The Diary of Alicia Keys

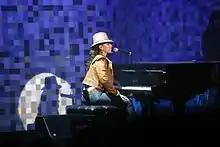
Keys performing at the Consumer Electronics Show in January 2004

The marketing campaign for "The Diary of Alicia Keys" was described by record executive Tom Corson as an integration of televised, print, and online coverage. Primarily focusing on word of mouth, the strategy was described as more understated than the exhaustive marketing campaign for "Songs in A Minor". In August 2003, "Streets of New York (City Life)" leaked onto various mixtapes and radio stations, though it was promptly announced the track was not the album's lead single. Then-undisclosed lead single was announced for late September, while the album was tentatively scheduled for November 18; however, both were eventually postponed. Promotional efforts for the album would not commence until October, with Keys appearing on the cover of the October 30, 2003-dated issue of "Rolling Stone" alongside Missy Elliott and Eve. At a worldwide launch at the Criterion Theatre in London on November 3, Keys performed the lead single "You Don't Know My Name" alongside "Streets of New York (City Life)", "Diary", "If I Ain't Got You", and "If I Was Your Woman"/"Walk on By". The promotional tour continued across Europe until November 13. "You Don't Know My Name" was released on November 10, being selected over the crossover-appealing "If I Ain't Got You" in order to market "The Diary of Alicia Keys" to Keys' core, urban contemporary-oriented audience first. A commercial success, "You Don't Know My Name" peaked at number three on the US "Billboard" Hot 100 and spent nine weeks atop the Hot R&B/Hip-Hop Songs. Keys continued promoting the album by performing at the "Vibe" Awards on November 20, at AOL Broadband Rocks! Live on December 1, on "Good Morning America" on December 2, and "The Tonight Show with Jay Leno" on December 4 and 5, as well as appearing on "Primetime" and "The Oprah Winfrey Show". In the US, "The Diary of Alicia Keys" was released on December 2, 2003, by J Records, having been released in France on November 30 and in most other countries on December 1; the first one million units shipped were packaged with a bonus DVD containing behind-the-scenes footage.